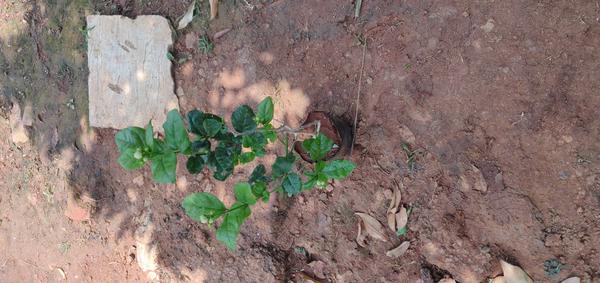
Plant: Jasmine